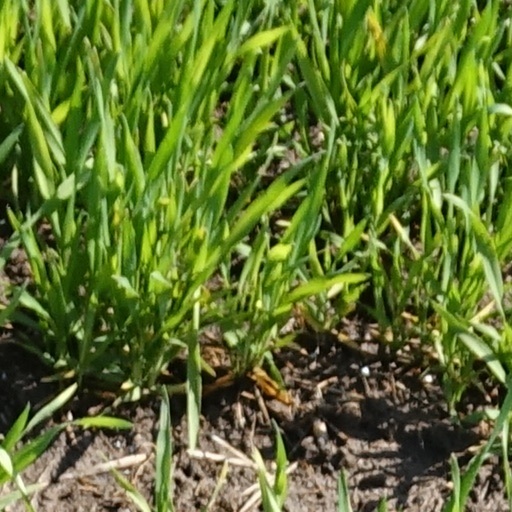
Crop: wheat